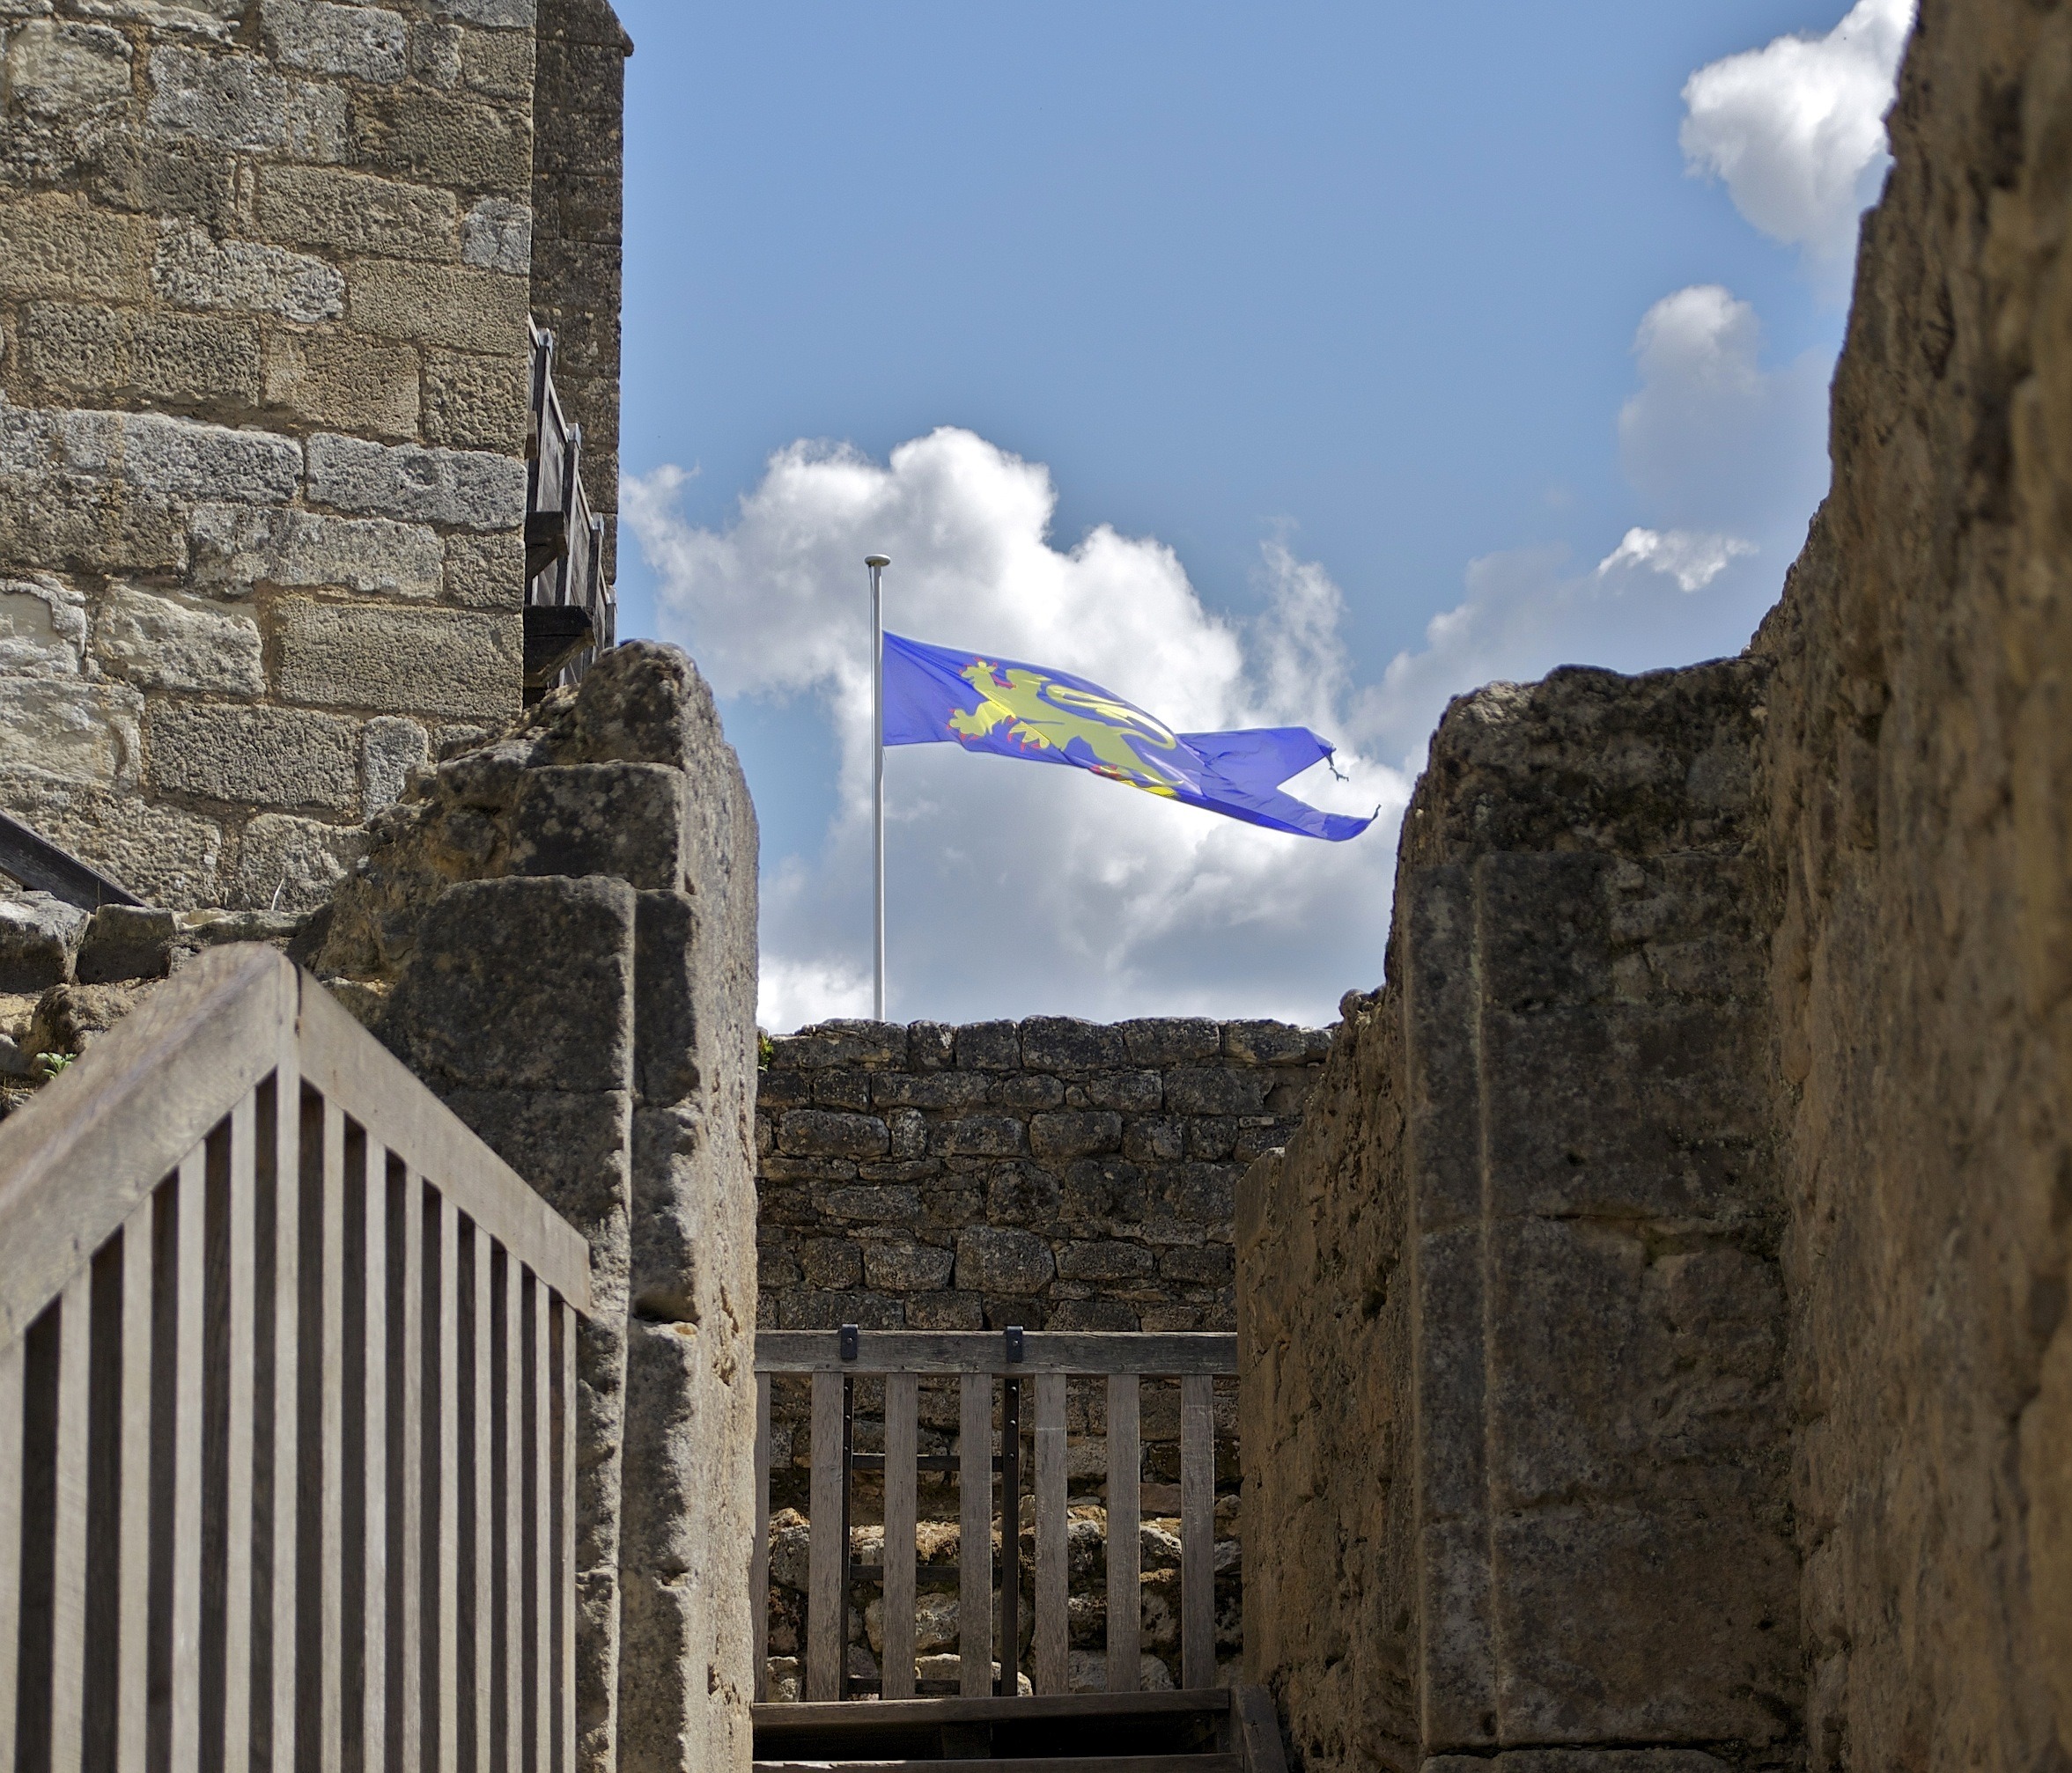
rock, architecture, sky, building, wall, monument, summer, france, arch, spring, flag, castle, landmark, tourism, outside, clouds, buildings, ruins, monastery, historical, dordogne, ancient history